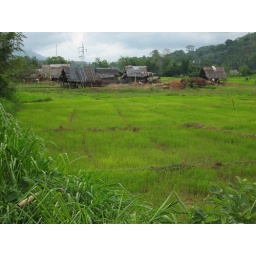
A gem mine standing in a paddy field in Ratnapura